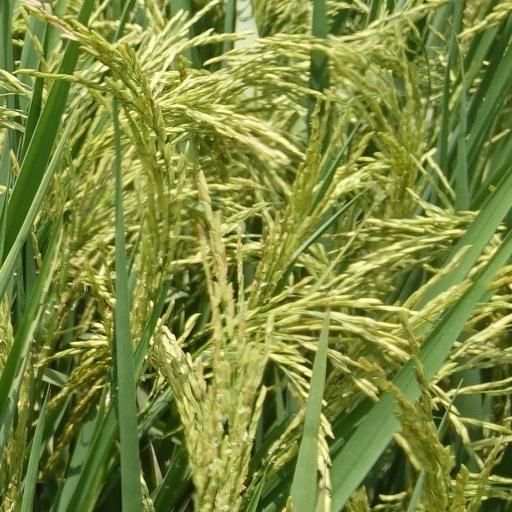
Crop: rice